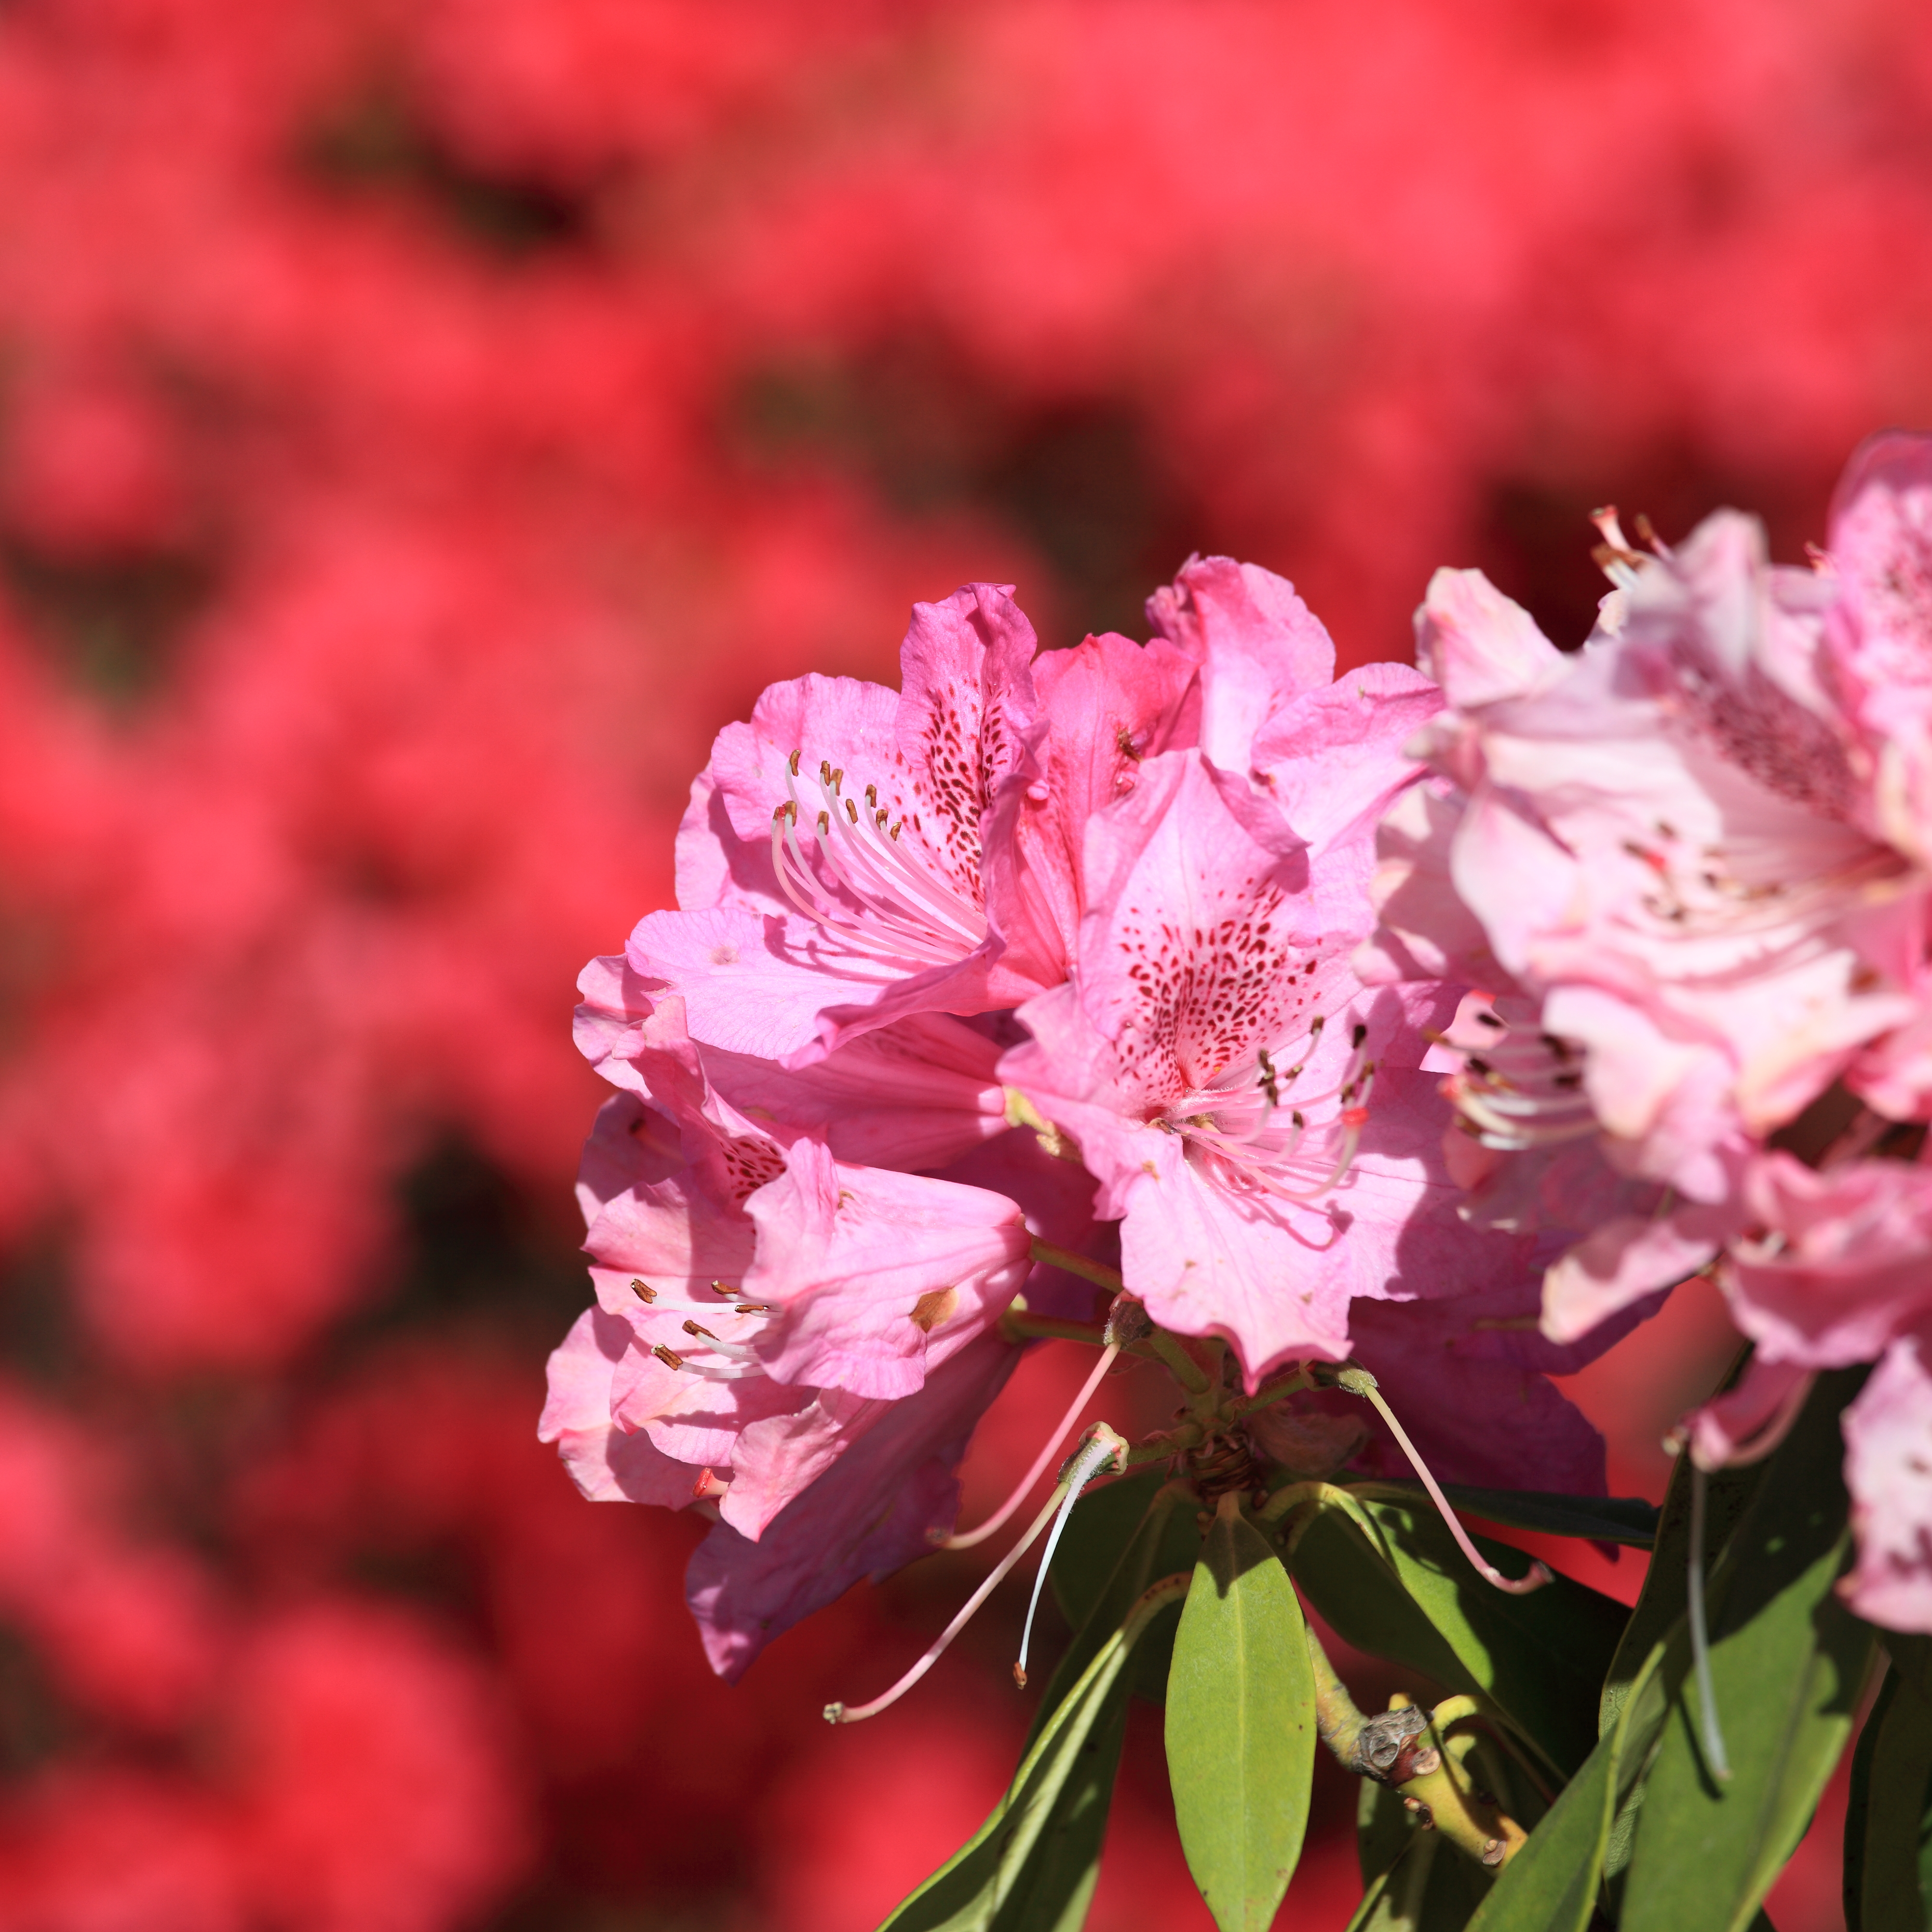
branch, blossom, plant, flower, petal, high, pink, flora, shrub, rhododendron, 5d, hires, markii, hi, res, resolution, azalea, macro photography, flowering plant, woody plant, land plant